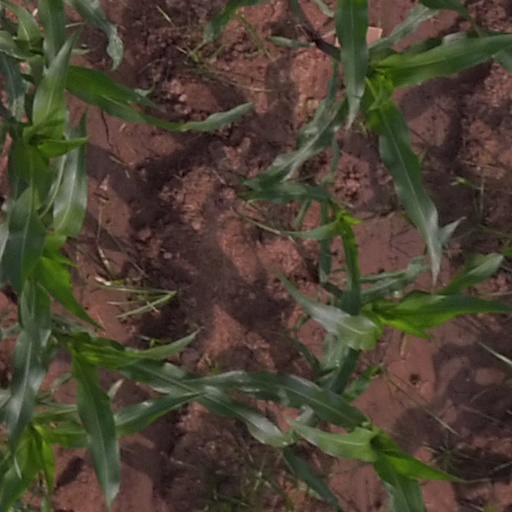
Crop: maize; corn